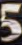
Number: 5